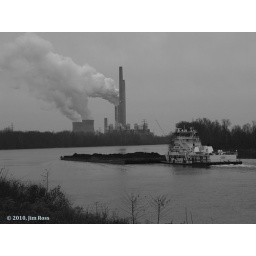
A dreary day in black and white